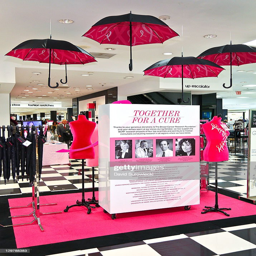
a pink - inspired display welcomes shoppers at the set , pink !